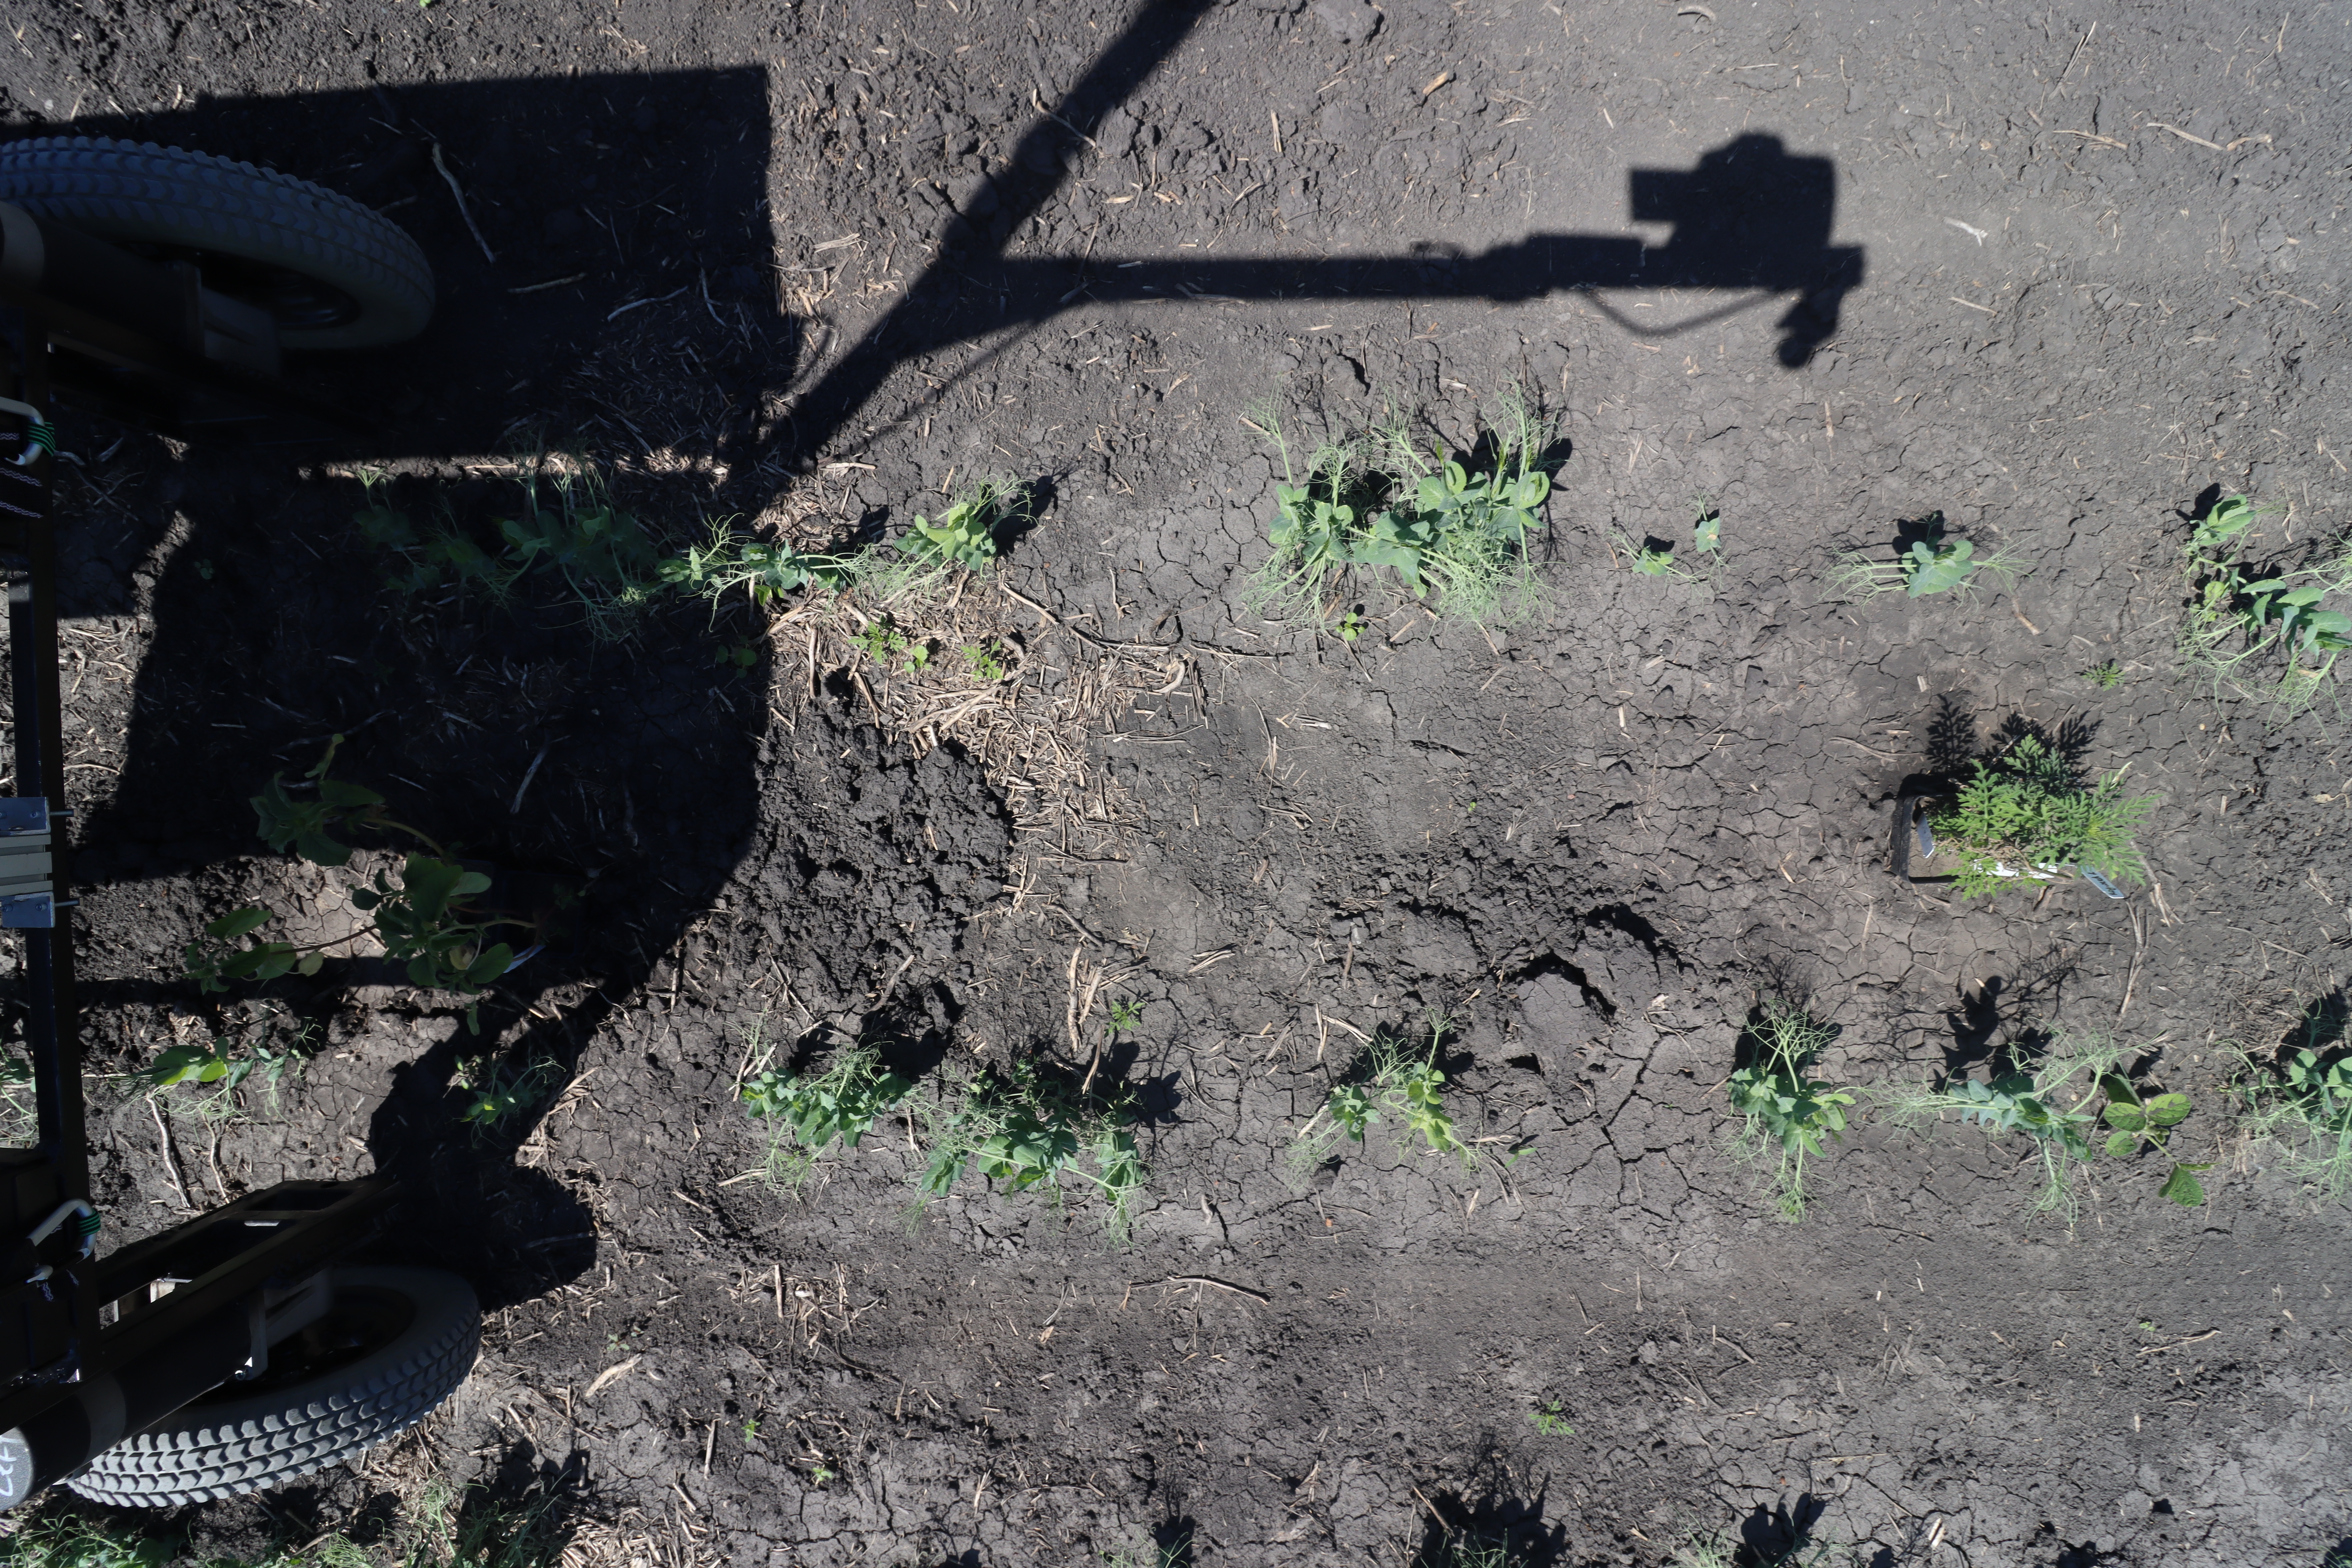
Crop: Field pea
Objects: Field Pea, Field Pea, Field Pea, Field Pea, Field Pea, Field Pea, Field Pea, Redroot Pigweed, Ragweed, Redroot Pigweed, Redroot Pigweed, Field Pea, Field Pea, Field Pea, Field Pea, Soybean, Field Pea, Field Pea, Field Pea, Field Pea